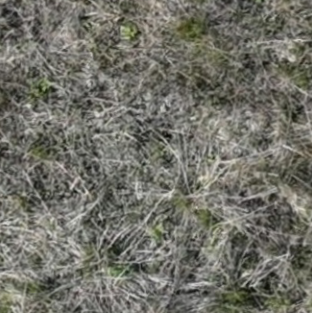
Month: may